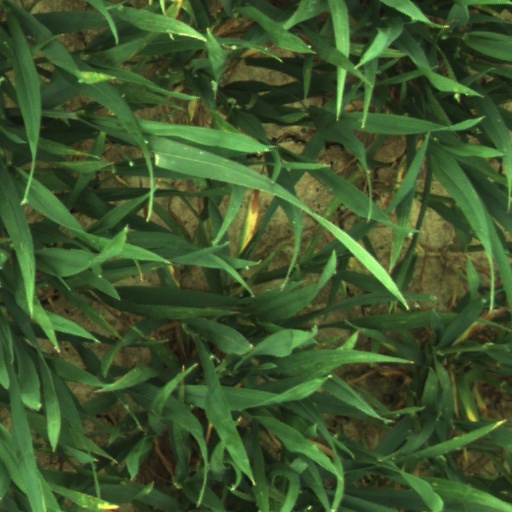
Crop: wheat